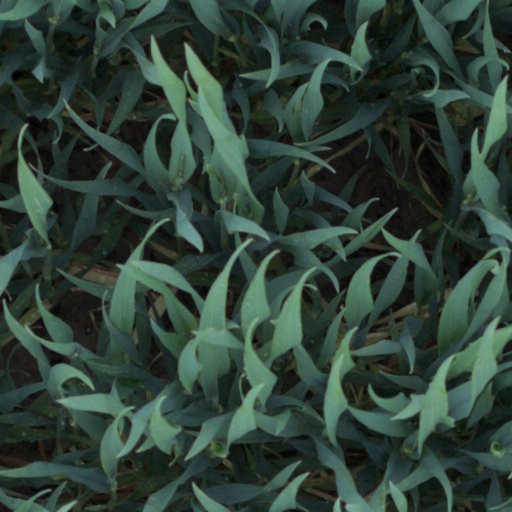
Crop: wheat